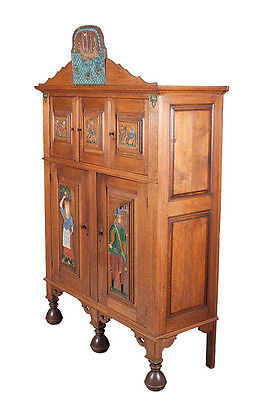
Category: cabinet